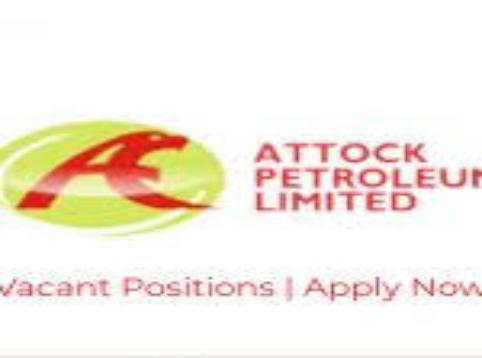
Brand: Attock Petroleum
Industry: Others